Book of Kells

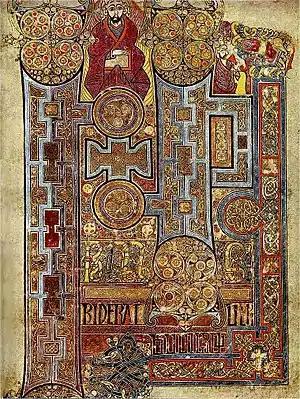
The Book of Kells, (folio 292r), 800, showing the lavishly decorated text that opens the Gospel of John

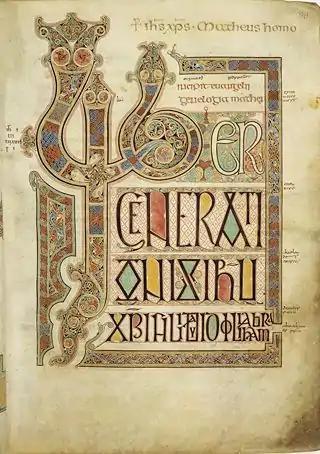
<a href="http%3A//www.bl.uk/onlinegallery/ttp/lindisfarne/accessible/images/page10full.jpg">Folio 27r

from the Lindisfarne Gospels contains the incipit "Liber generationis" of the Gospel of Matthew. Compare this page with the corresponding page from the Book of Kells (see here), especially the form of the "Lib" monogram.